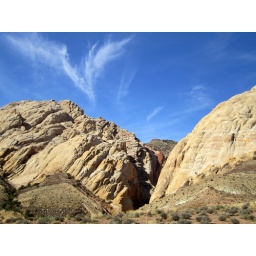
Bright blue sky above the lower end of Uneva Canyon in the San Rafael Reef